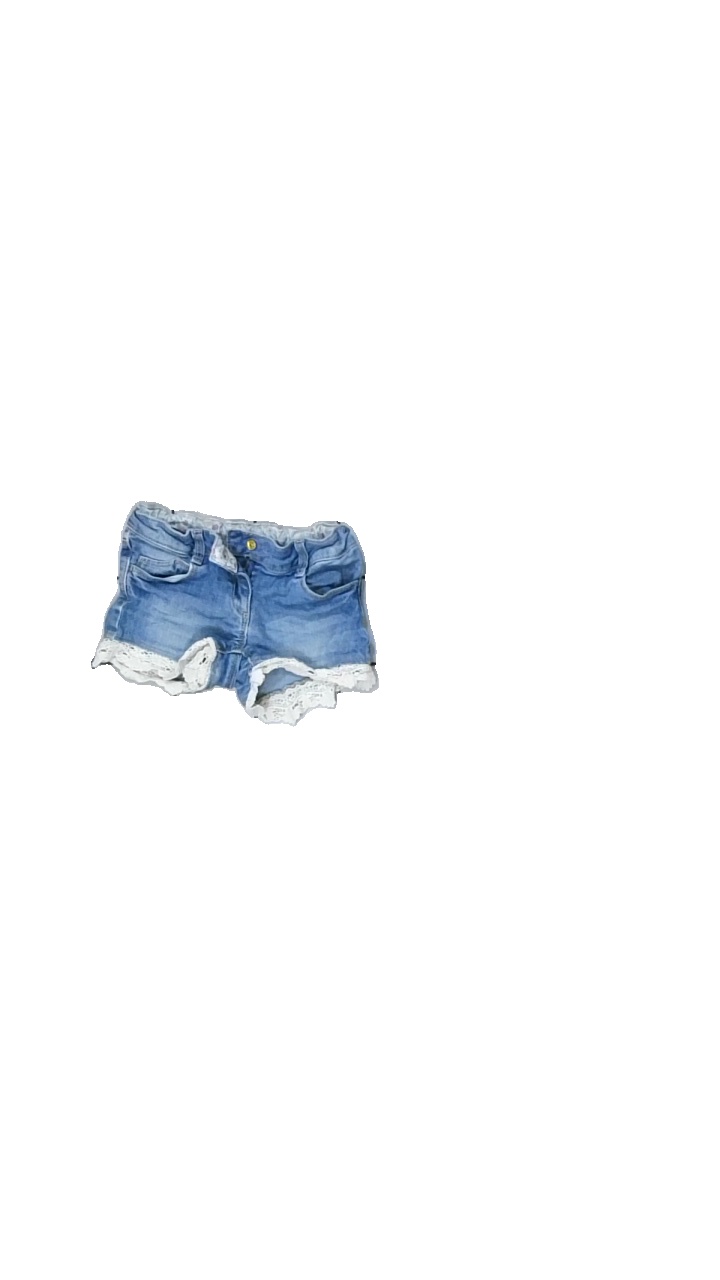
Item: Shorts (Children)
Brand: C&a
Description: blå jeans shorts med spets längst ner, knapp trasig
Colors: White, Blue
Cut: Regular
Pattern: Lace
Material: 100% cotton
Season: Summer
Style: Denim
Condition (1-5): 2
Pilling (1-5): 5
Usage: Export
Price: <50